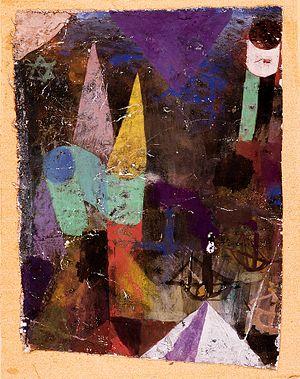
Paul Klee, est un peintre d'origine allemande, mais d'identité culturelle suisse, né le 18 décembre 1879 à Münchenbuchsee et mort le 29 juin 1940 à Locarno.